History of the Jews in Poland before the 18th century

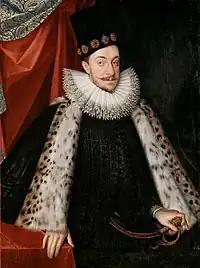
Under the rule of Sigismund III Vasa, the privileges of all non-Catholics in the Polish–Lithuanian Commonwealth were limited.

The Catholic reaction which with the aid of the Jesuits and the Council of Trent spread throughout Europe finally reached Poland. The Jesuits and counterreformation found a powerful protector in Báthory's successor, Sigismund III Vasa (1587–1632). Under his rule the "Golden Freedom" of the Polish szlachta gradually became perverted; government by the "liberum veto" undermined the authority of the Sejm; and the stage was set for the degeneration of unique democracy and religious tolerance of the Commonwealth into anarchy and intolerance. However, the dying spirit of the republic (Rzeczpospolita) was still strong enough to check somewhat the destructive power of Jesuitism, which under an absolute monarchy, like those in Western Europe, have led to drastic anti-Jewish measures similar to those that had been taken in Spain. However, in Poland Jesuits were limited only to propaganda. Thus while the Catholic clergy was the mainstay of the anti-Jewish forces, the king, forced by the Protestant szlachta, remained at least in semblance the defender of the Jews. Still, the false accusations of ritual murder against the Jews recurred with growing frequency, and assumed an "ominous inquisitional character." The papal bulls and the ancient charters of privilege proved generally of little avail as protection. Uneasy conditions persisted during the reign of Sigismund's son, Władysław IV Vasa (1632–1648).